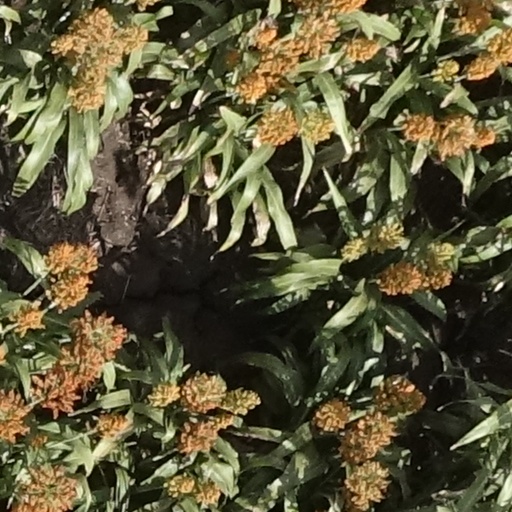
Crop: sorghum